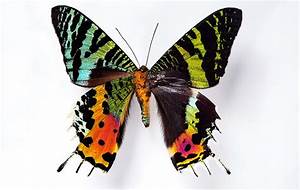
Label: farfalla